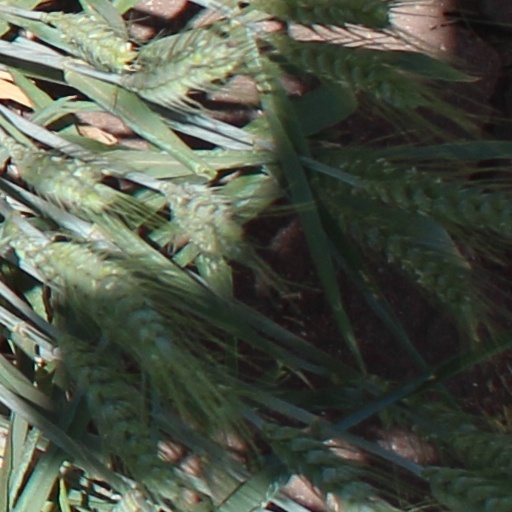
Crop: wheat